Describe the emotion expressed in this image:  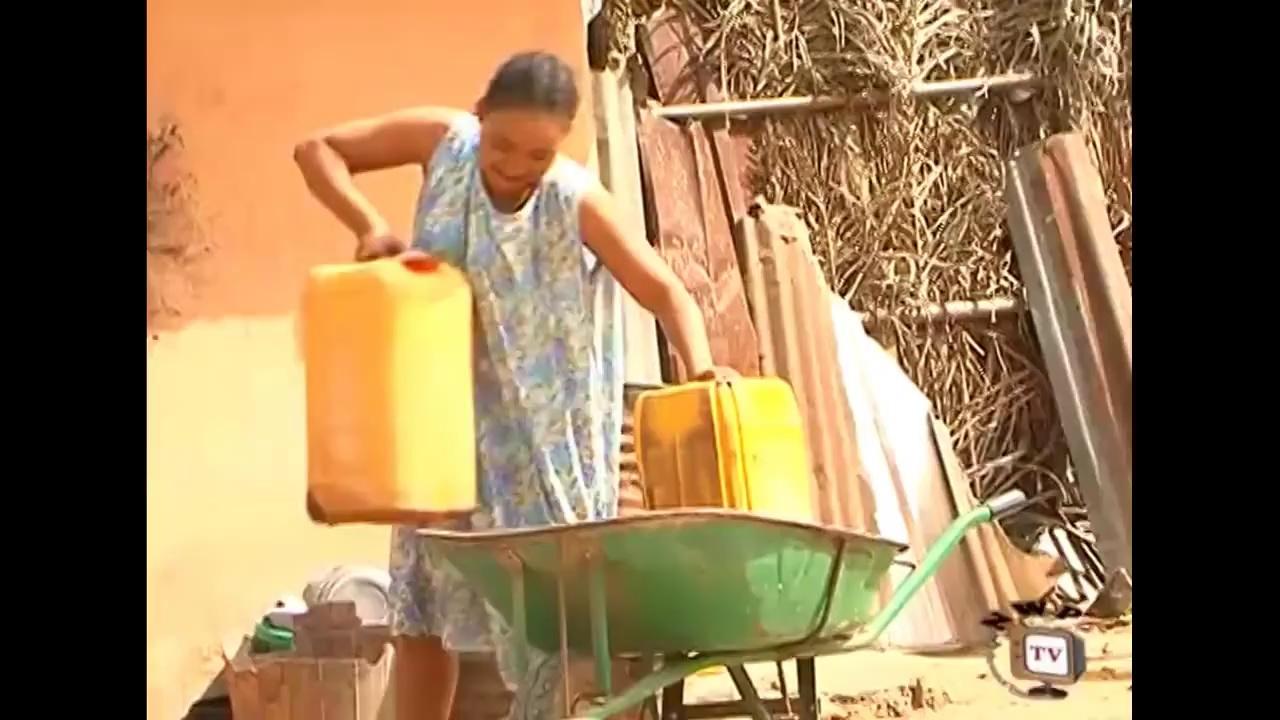
This person displays Fear, valence and arousal with high intensity.